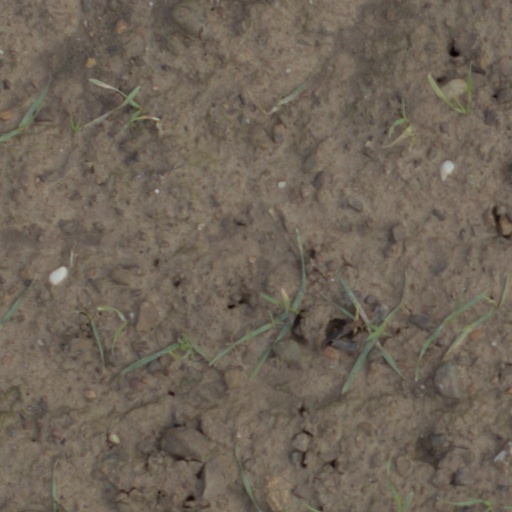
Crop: wheat